Guiberson Fire

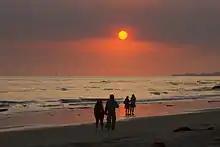
Smoke from the Guiberson Fire tints the sunset viewed from Santa Barbara

The Guiberson Fire was a wildfire that burned from September 22 until September 27, 2009 in Guiberson Canyon of the western Santa Susana Mountains, between Fillmore and Moorpark in Ventura County, California.